Metallurgy during the Copper Age in Europe

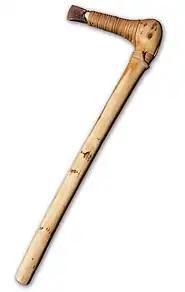

The Copper Age, also called the Eneolithic or the Chalcolithic Age, has been traditionally understood as a transitional period between the Neolithic and the Bronze Age, in which a gradual introduction of the metal (native copper) took place, while stone was still the main resource utilized. Recent archaeology has found that the metal was not introduced so gradually and that this entailed significant social changes, such as developments in the type of habitation (larger villages, launching of fortifications), long-distance trade, and copper metallurgy.